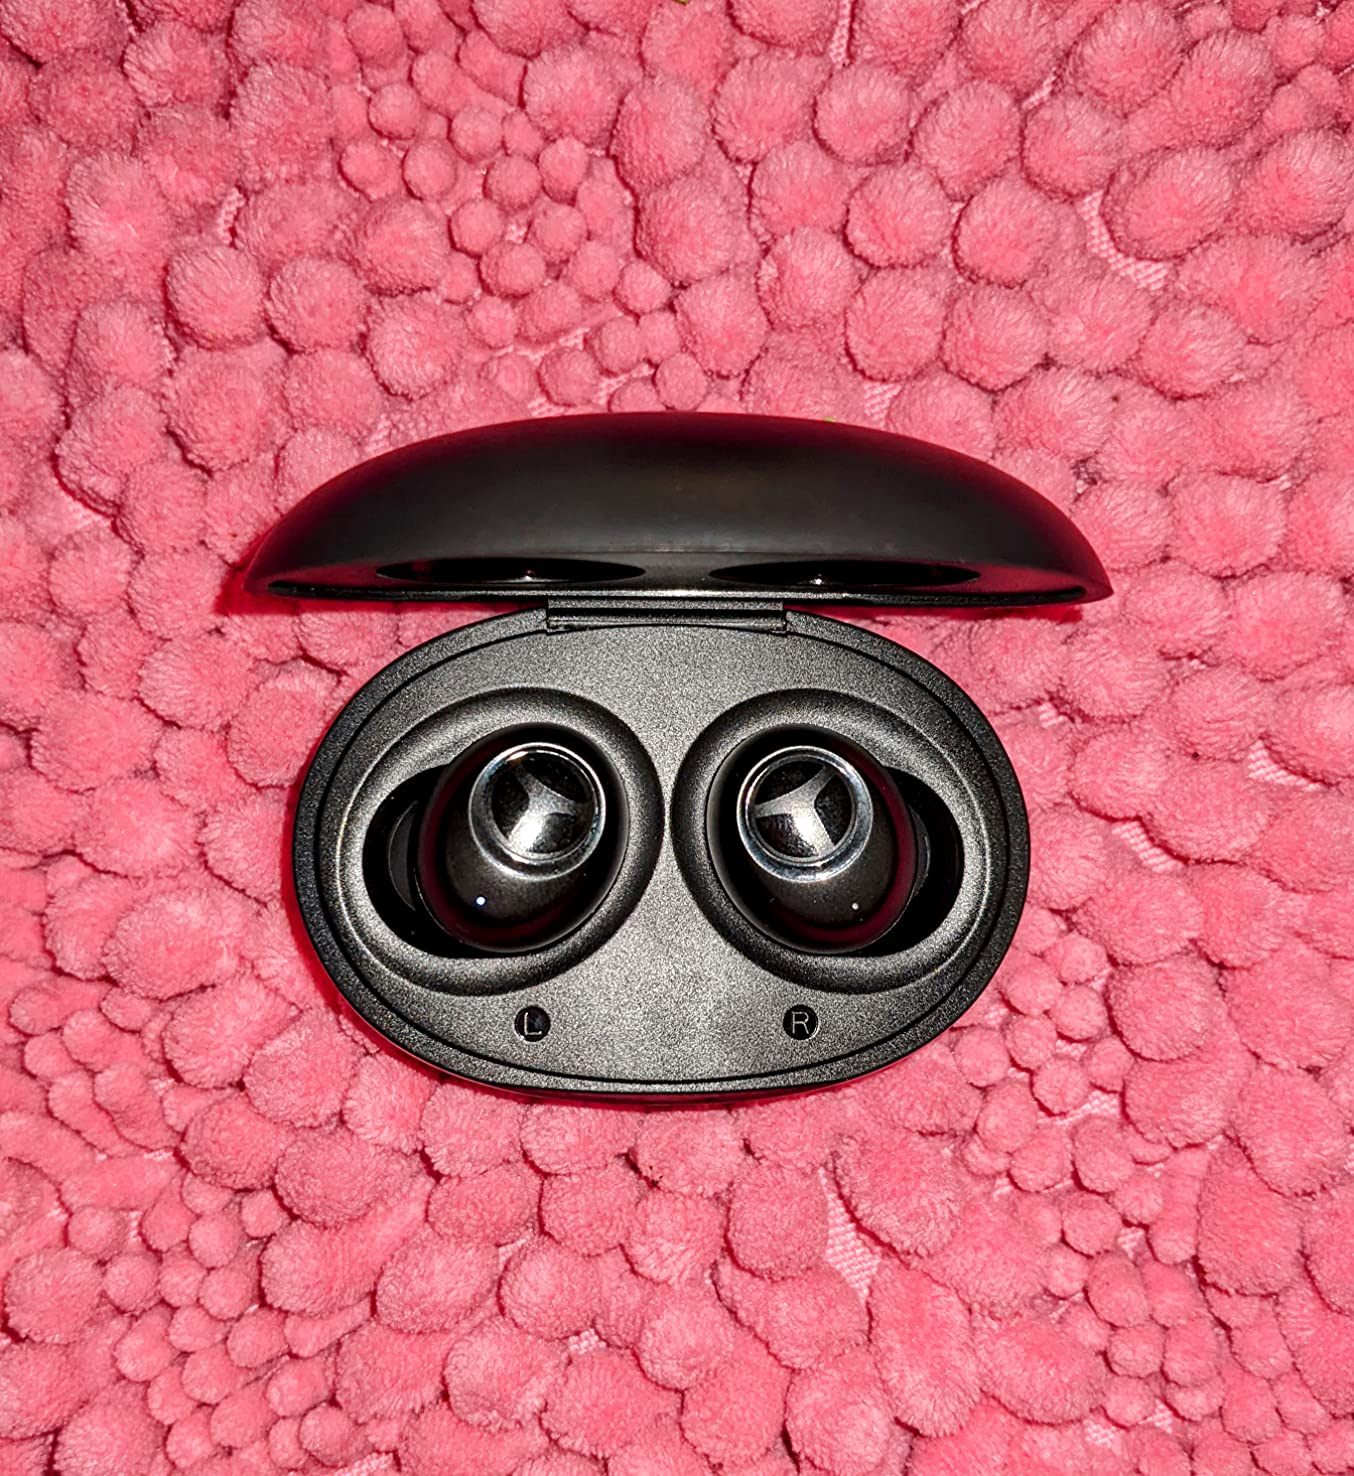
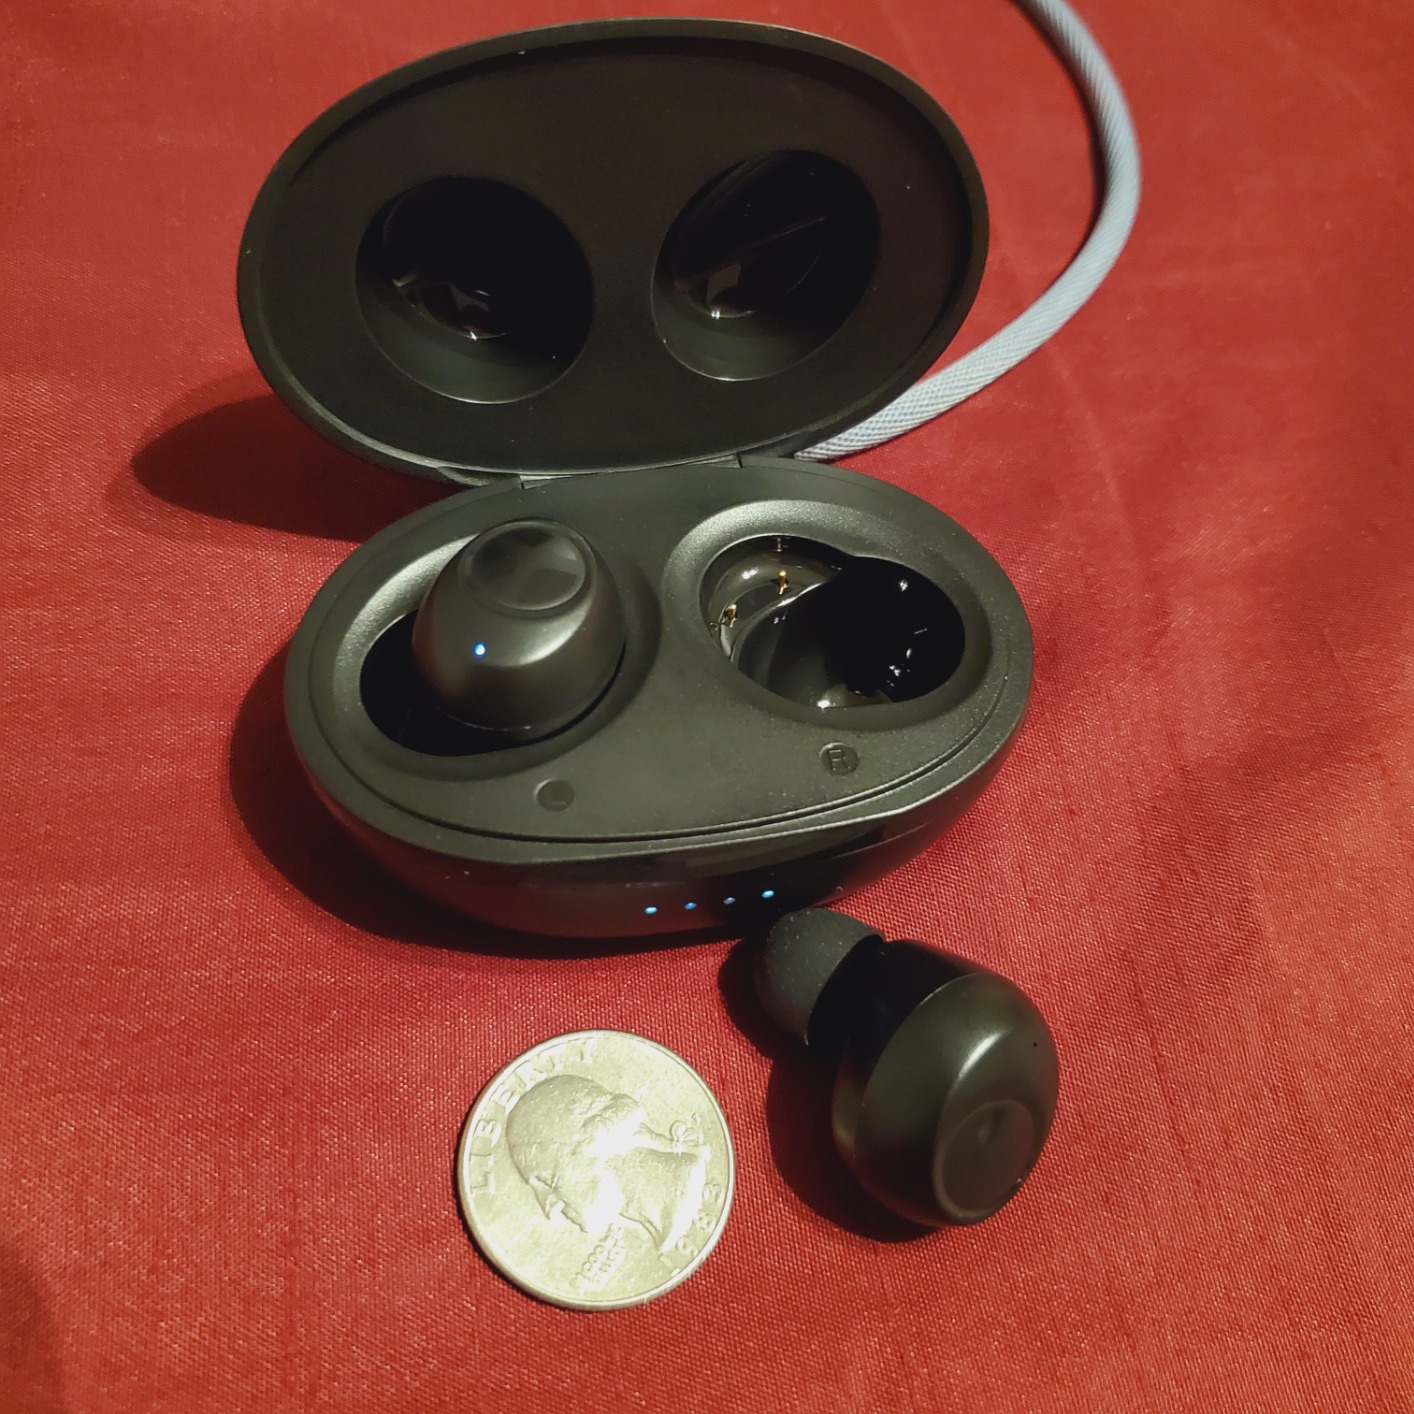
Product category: earbuds
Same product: yes